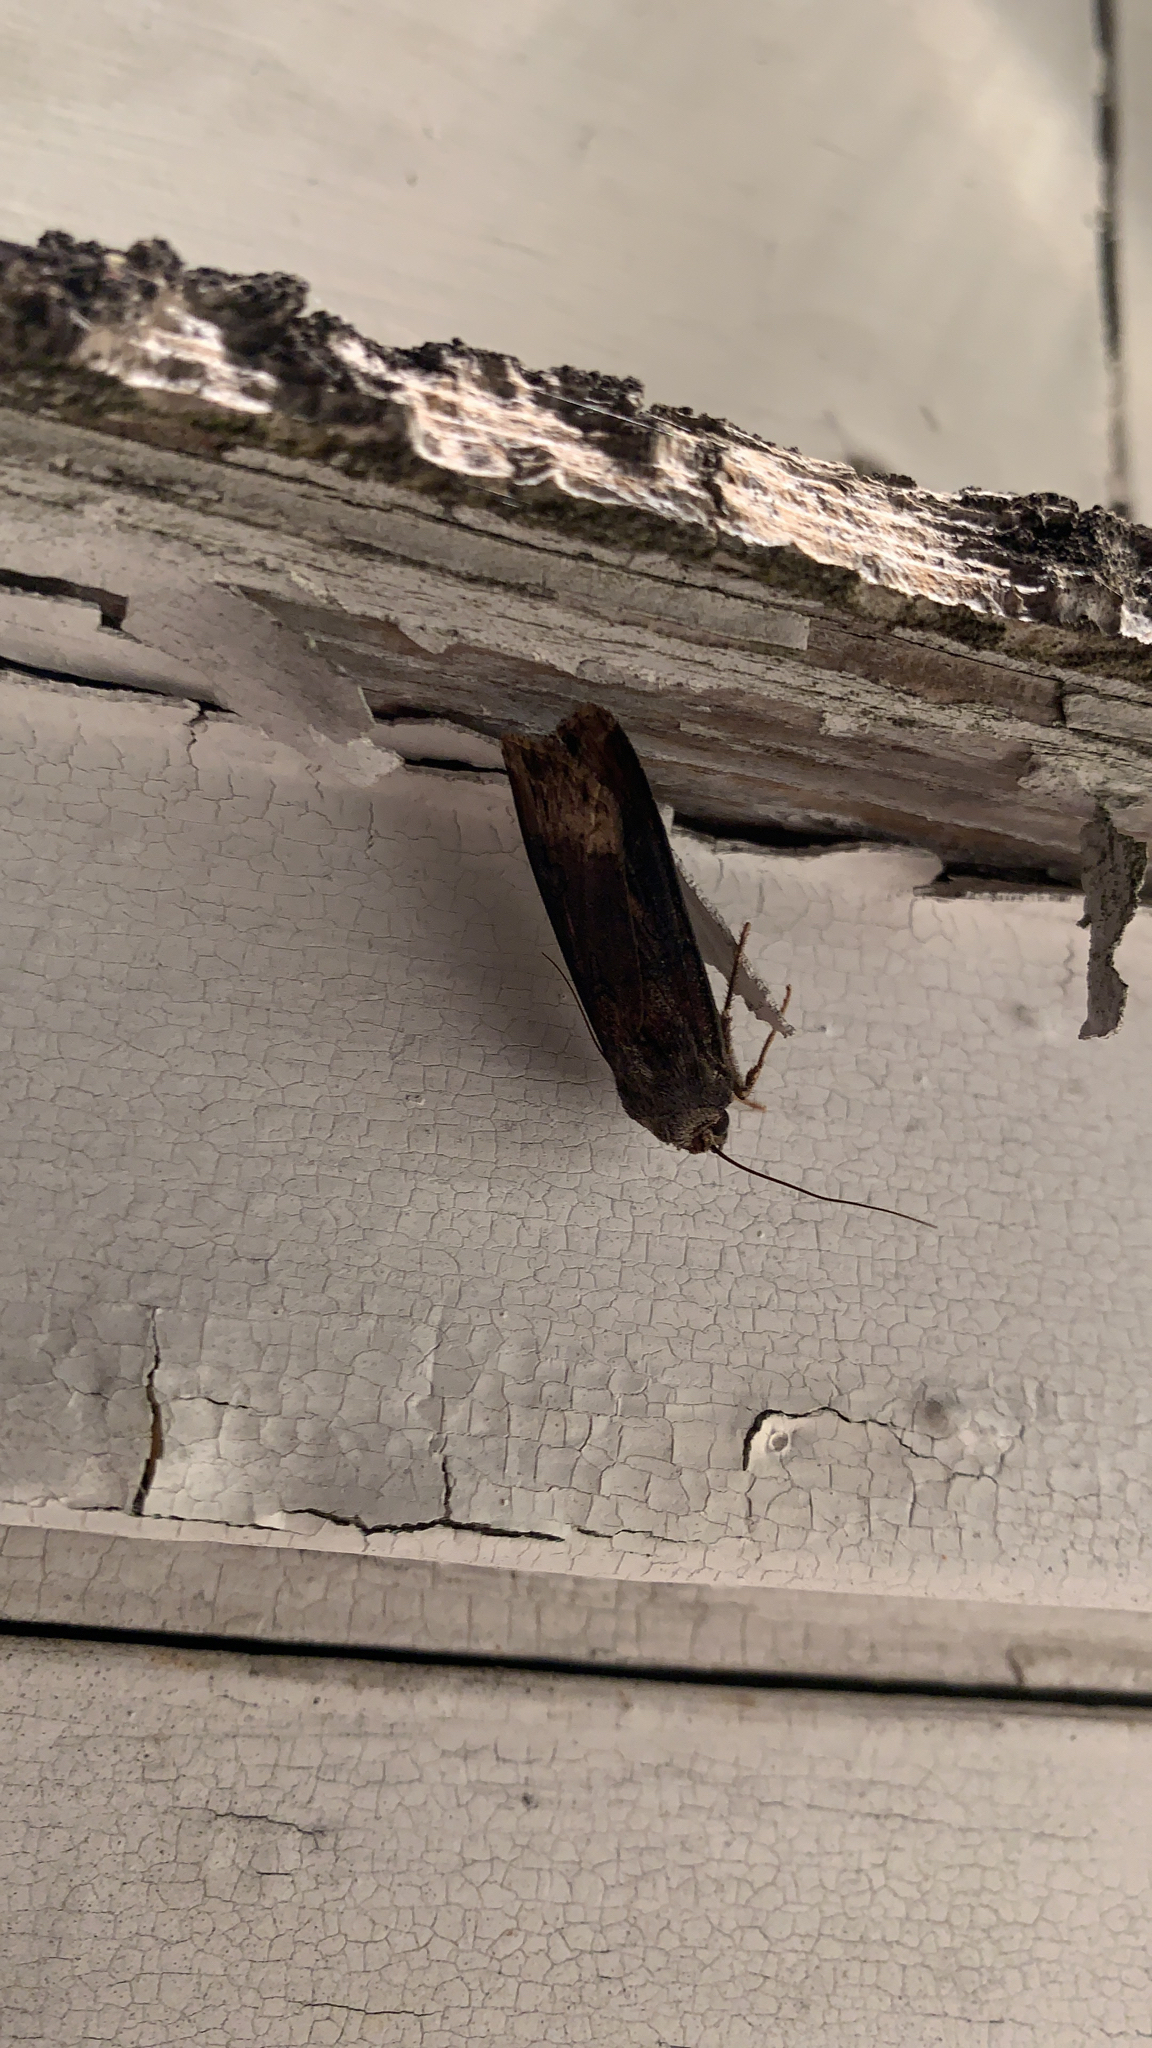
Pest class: cutworms